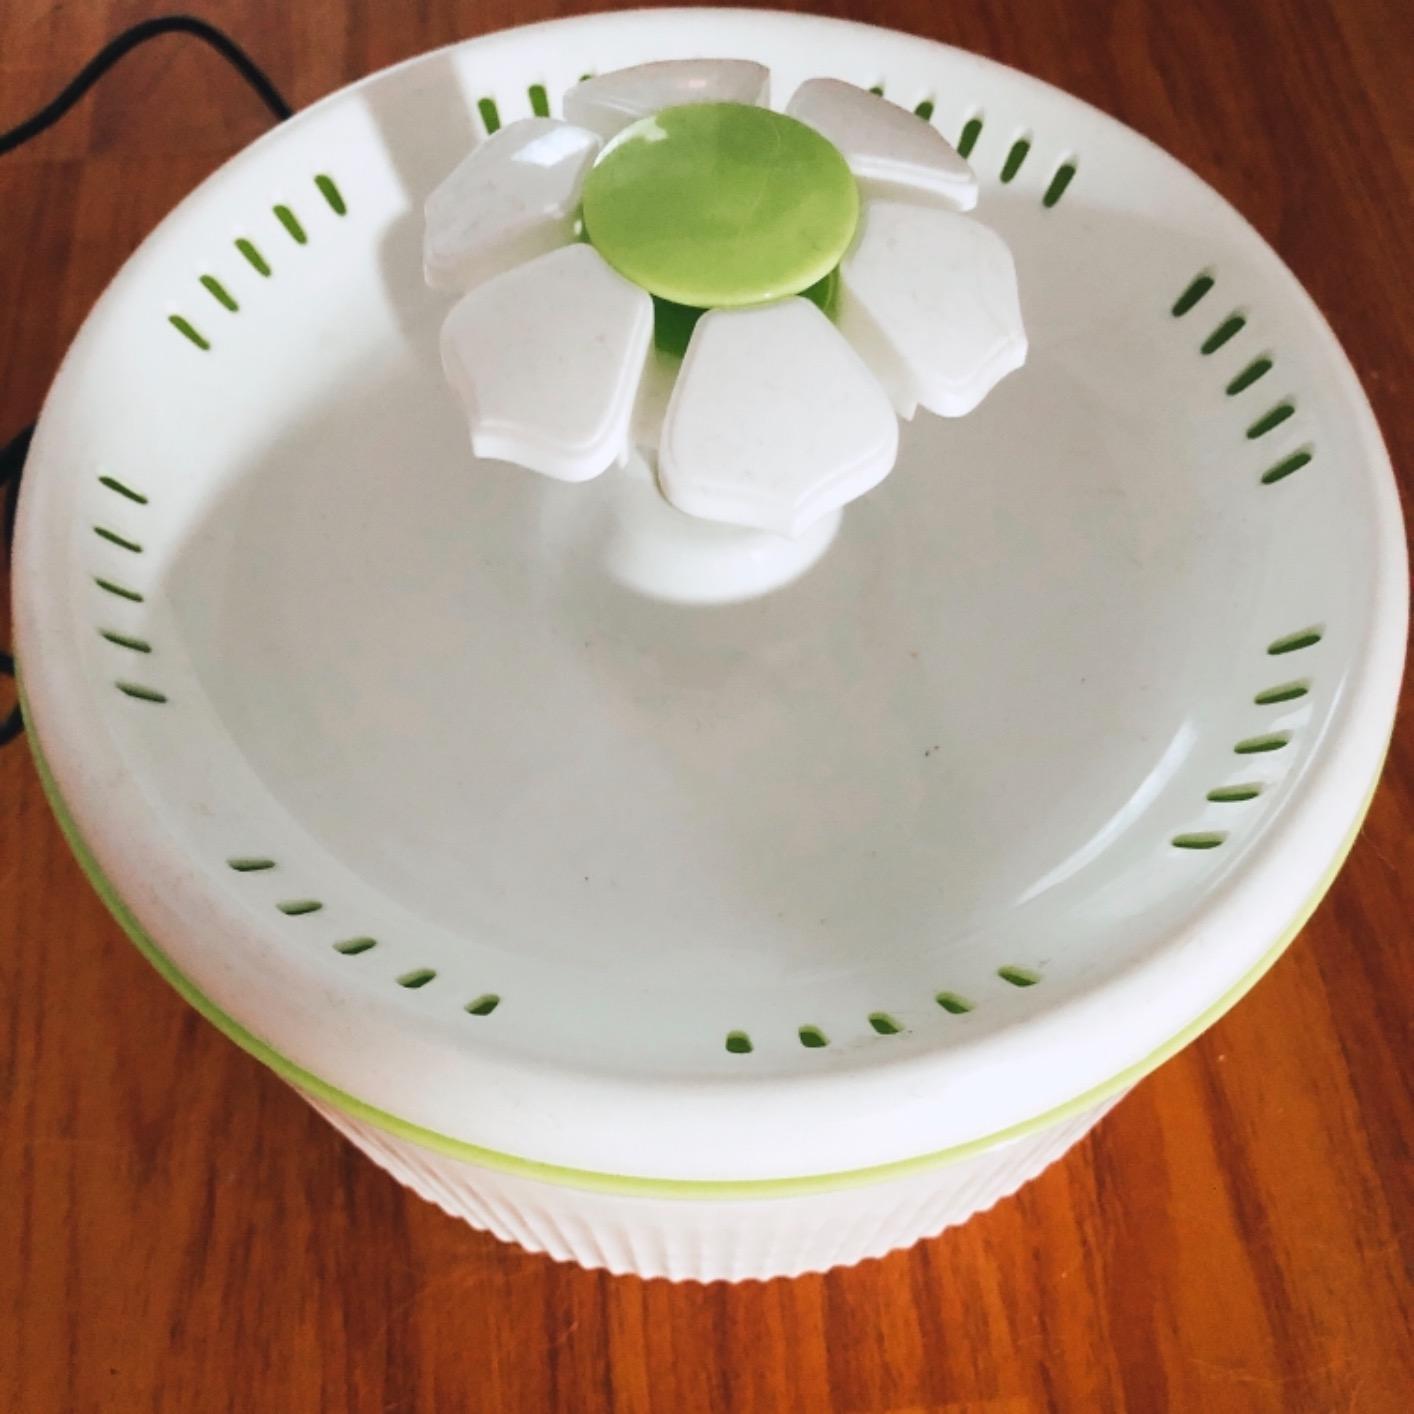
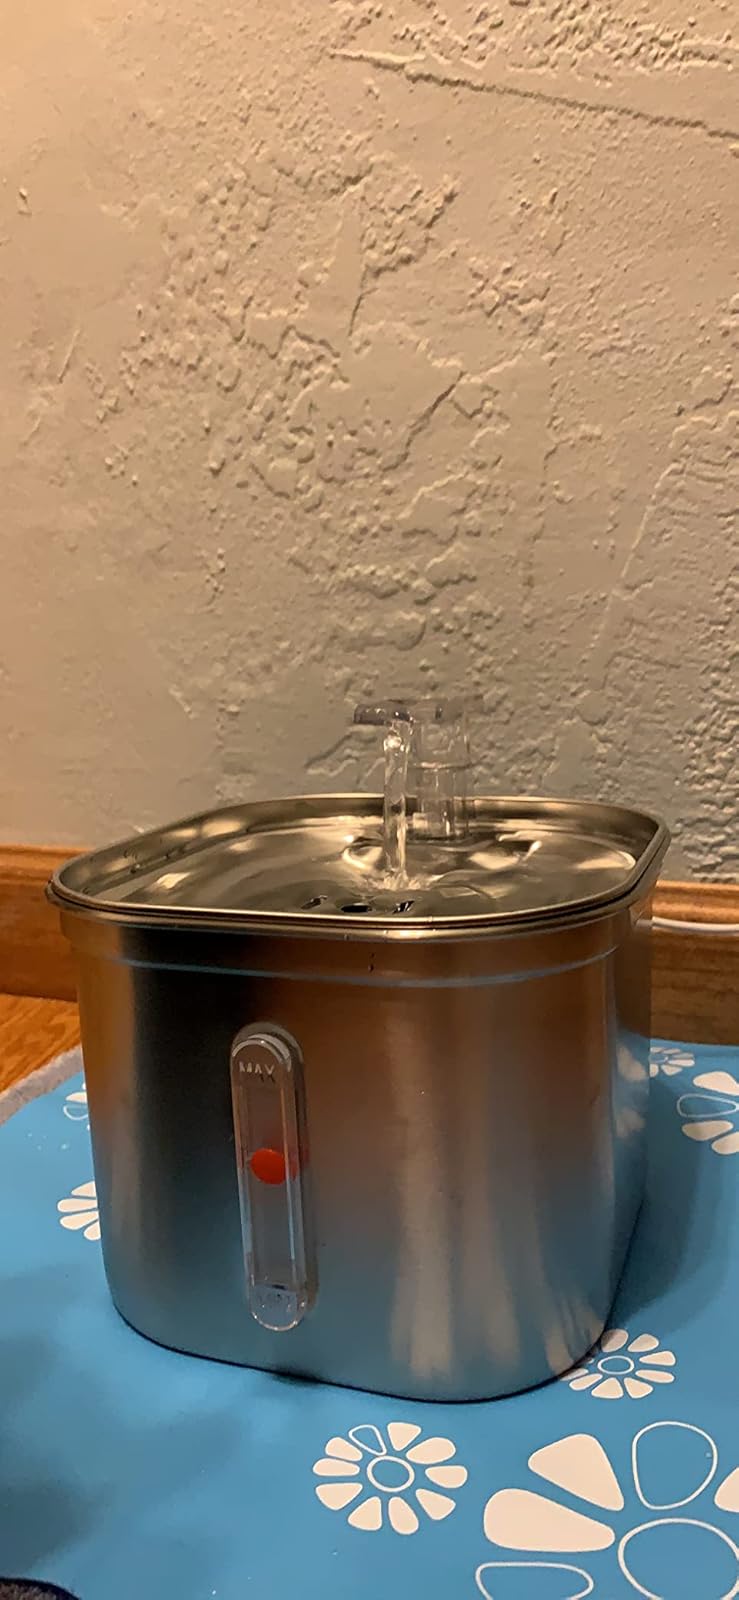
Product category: items_bowl
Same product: no